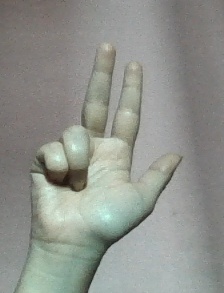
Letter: al